Brendan Morrison

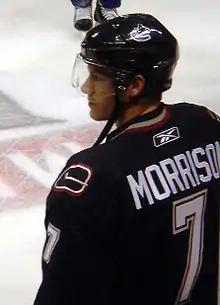
Morrison played the majority of his career with the Canucks.

Morrison finished the 1999–2000 season with nine points in 12 games with the Canucks for a combined total of 35 points in 56 games. In the off-season, he re-signed with the Canucks. Playing in his first full season with the Canucks in 2000–01, Morrison improved to 54 points (16 goals and 38 assists) over 82 games. He helped the team reach the postseason for the first time since 1996, as Vancouver secured the eighth and final seed in the Western Conference. Facing the Colorado Avalanche in the first round, the Canucks were swept in four games. Morrison scored his first NHL playoff goal during the series and finished with three points in four games.